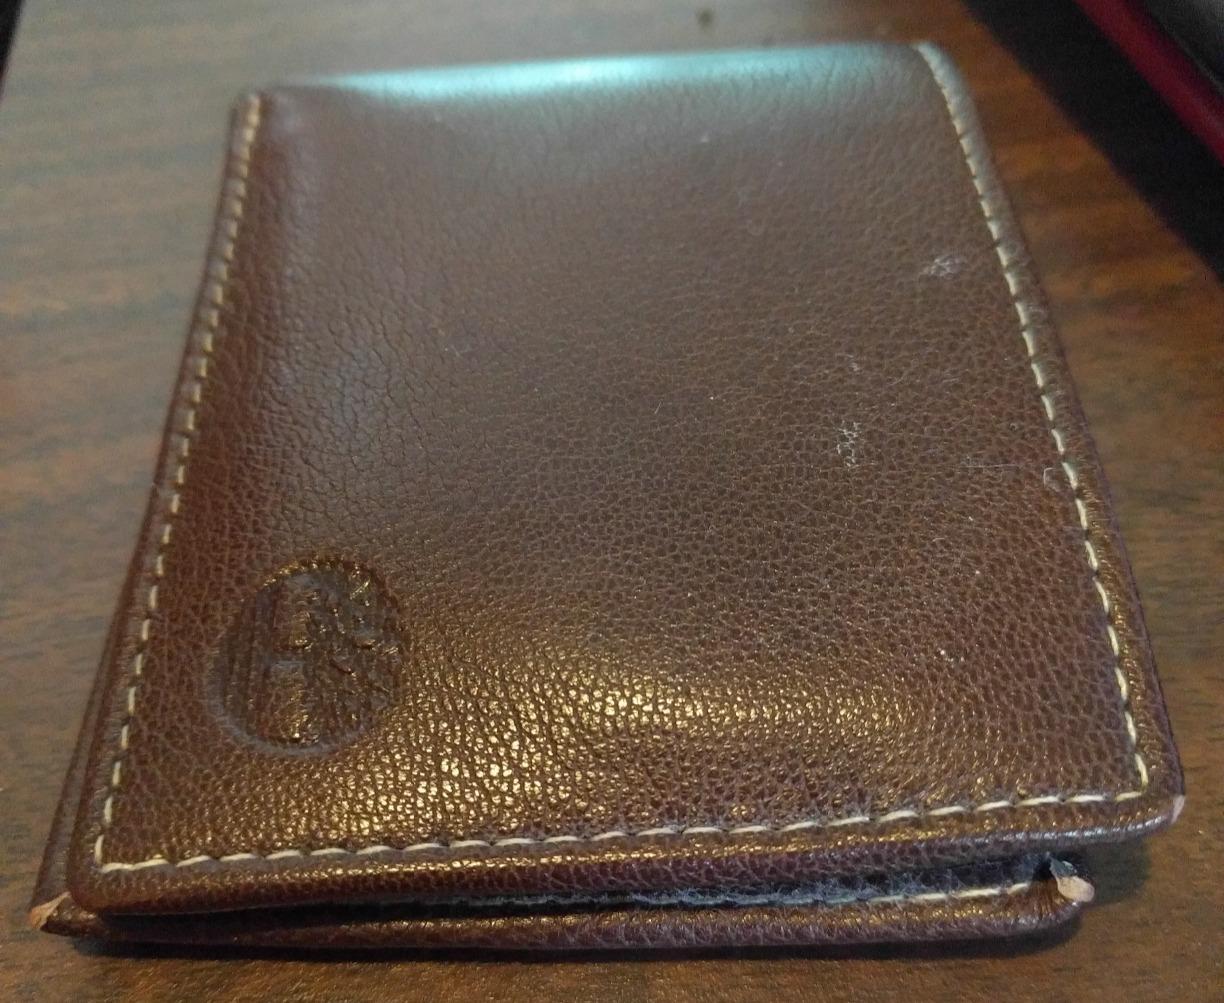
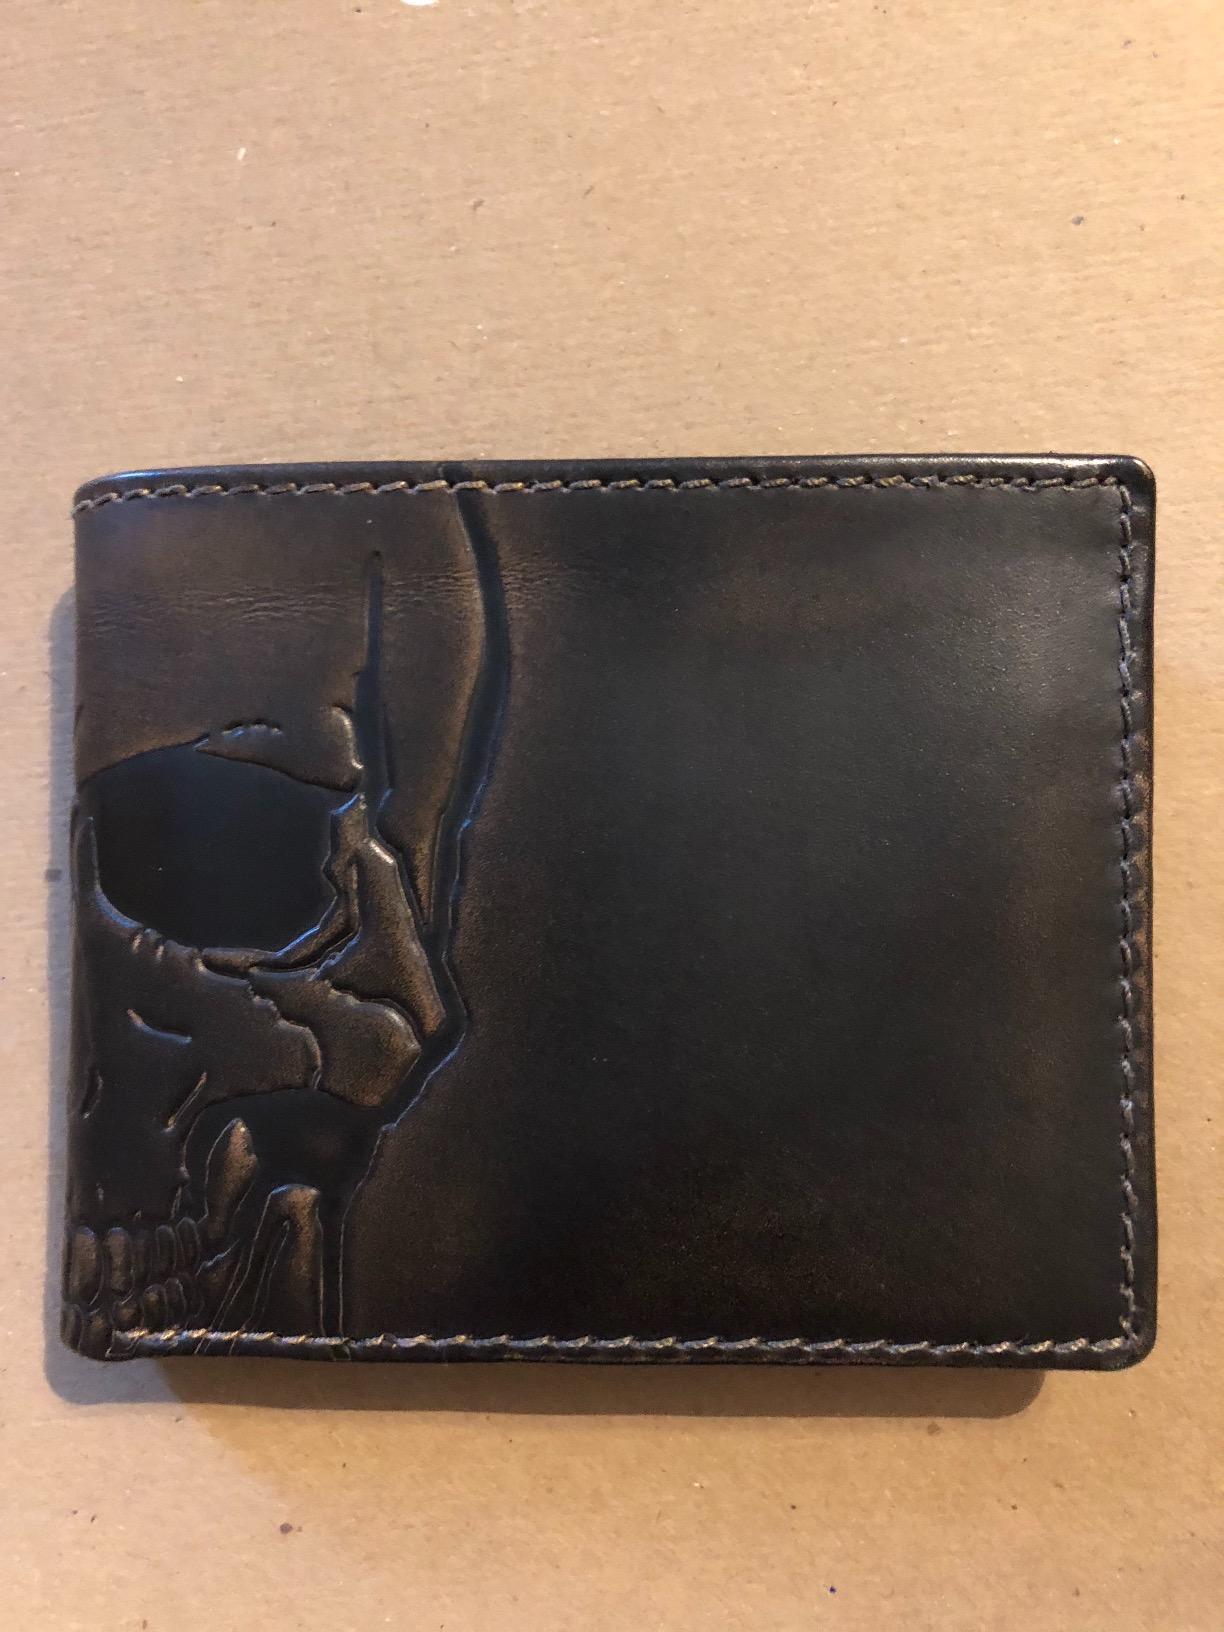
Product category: accessories_wallet
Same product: no